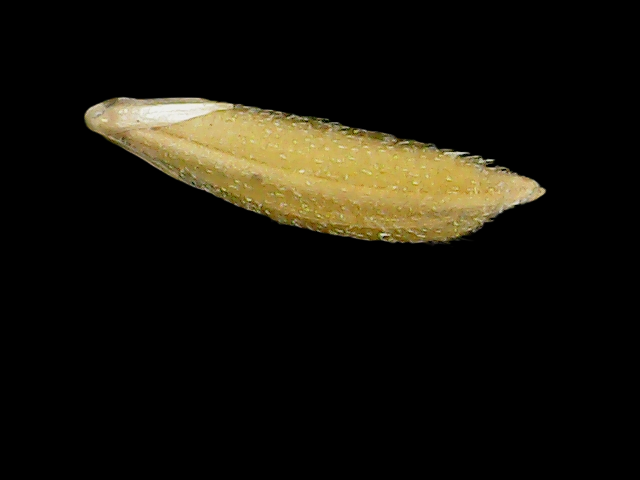
Rice variety: Binadhan17